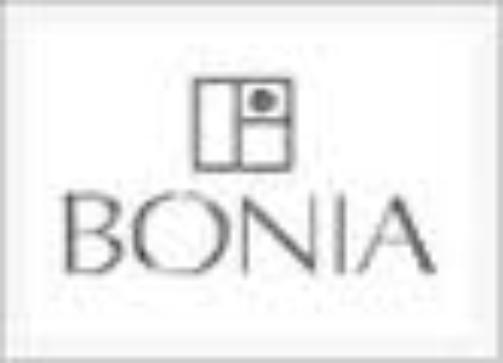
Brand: Bonia
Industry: Clothes